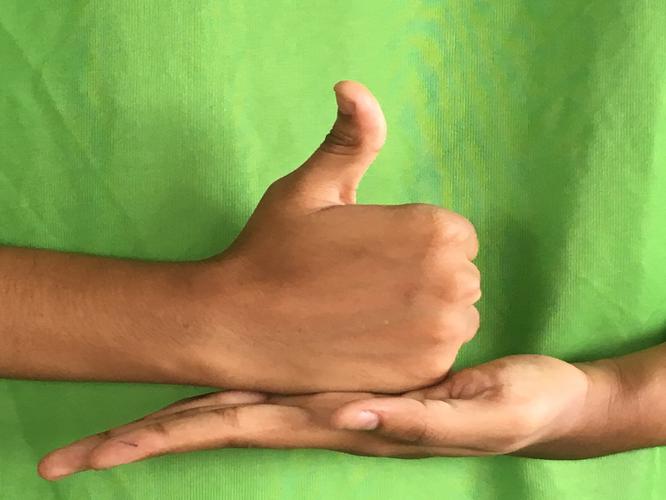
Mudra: Shivalinga
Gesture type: double_hand